Yildirim Army Group

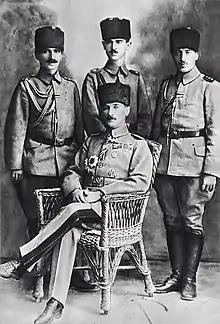
Mustafa Kemal Atatürk as commander, with his adjutants, 1918.

The Yıldırım Army Group or Thunderbolt Army Group of the Ottoman Empire or Army Group F (German: "Heeresgruppe F") was an Army Group of the Ottoman Army during World War I. While being an Ottoman unit, it also contained the German Asia Corps. It was modeled after stormtrooper doctrine.